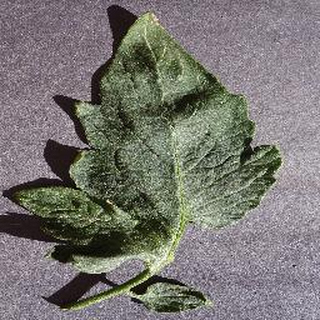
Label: healthy_tomato